BMP-1 service history

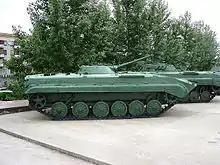
A BMP-1 at the "Battle of Stalingrad" museum-panorama in Volgograd, 18 July 2005.

Besides the Russian Army, BMP-1s are also in service with the internal security troops of the Ministry of Internal Affairs (MVD). These vehicles were used during counter-terrorism and patrol operations in Chechnya.